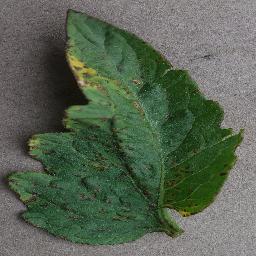
Label: Tomato___Bacterial_spot